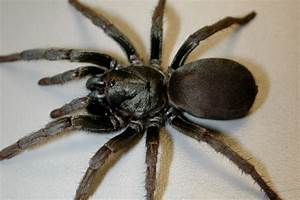
Label: spider